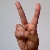
The image shows a hand gesture representing the letter 'V' in Indian Sign Language.